Roboboa

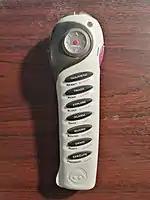

Roboboa contains 4 motorized sections, infrared and light sensors and a speaker, with a separate remote controller. The body requires 4 D-cell batteries, and the remote requires 4 AAA batteries.